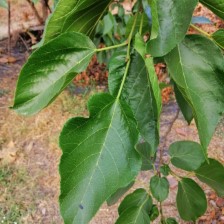
Variety: TaiwanMeacho